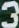
Number: 3